Shoshana Zuboff

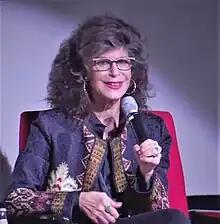
Zuboff in 2019

Shoshana Zuboff (born November 18, 1951) is an American author, professor, social psychologist, philosopher, and scholar.